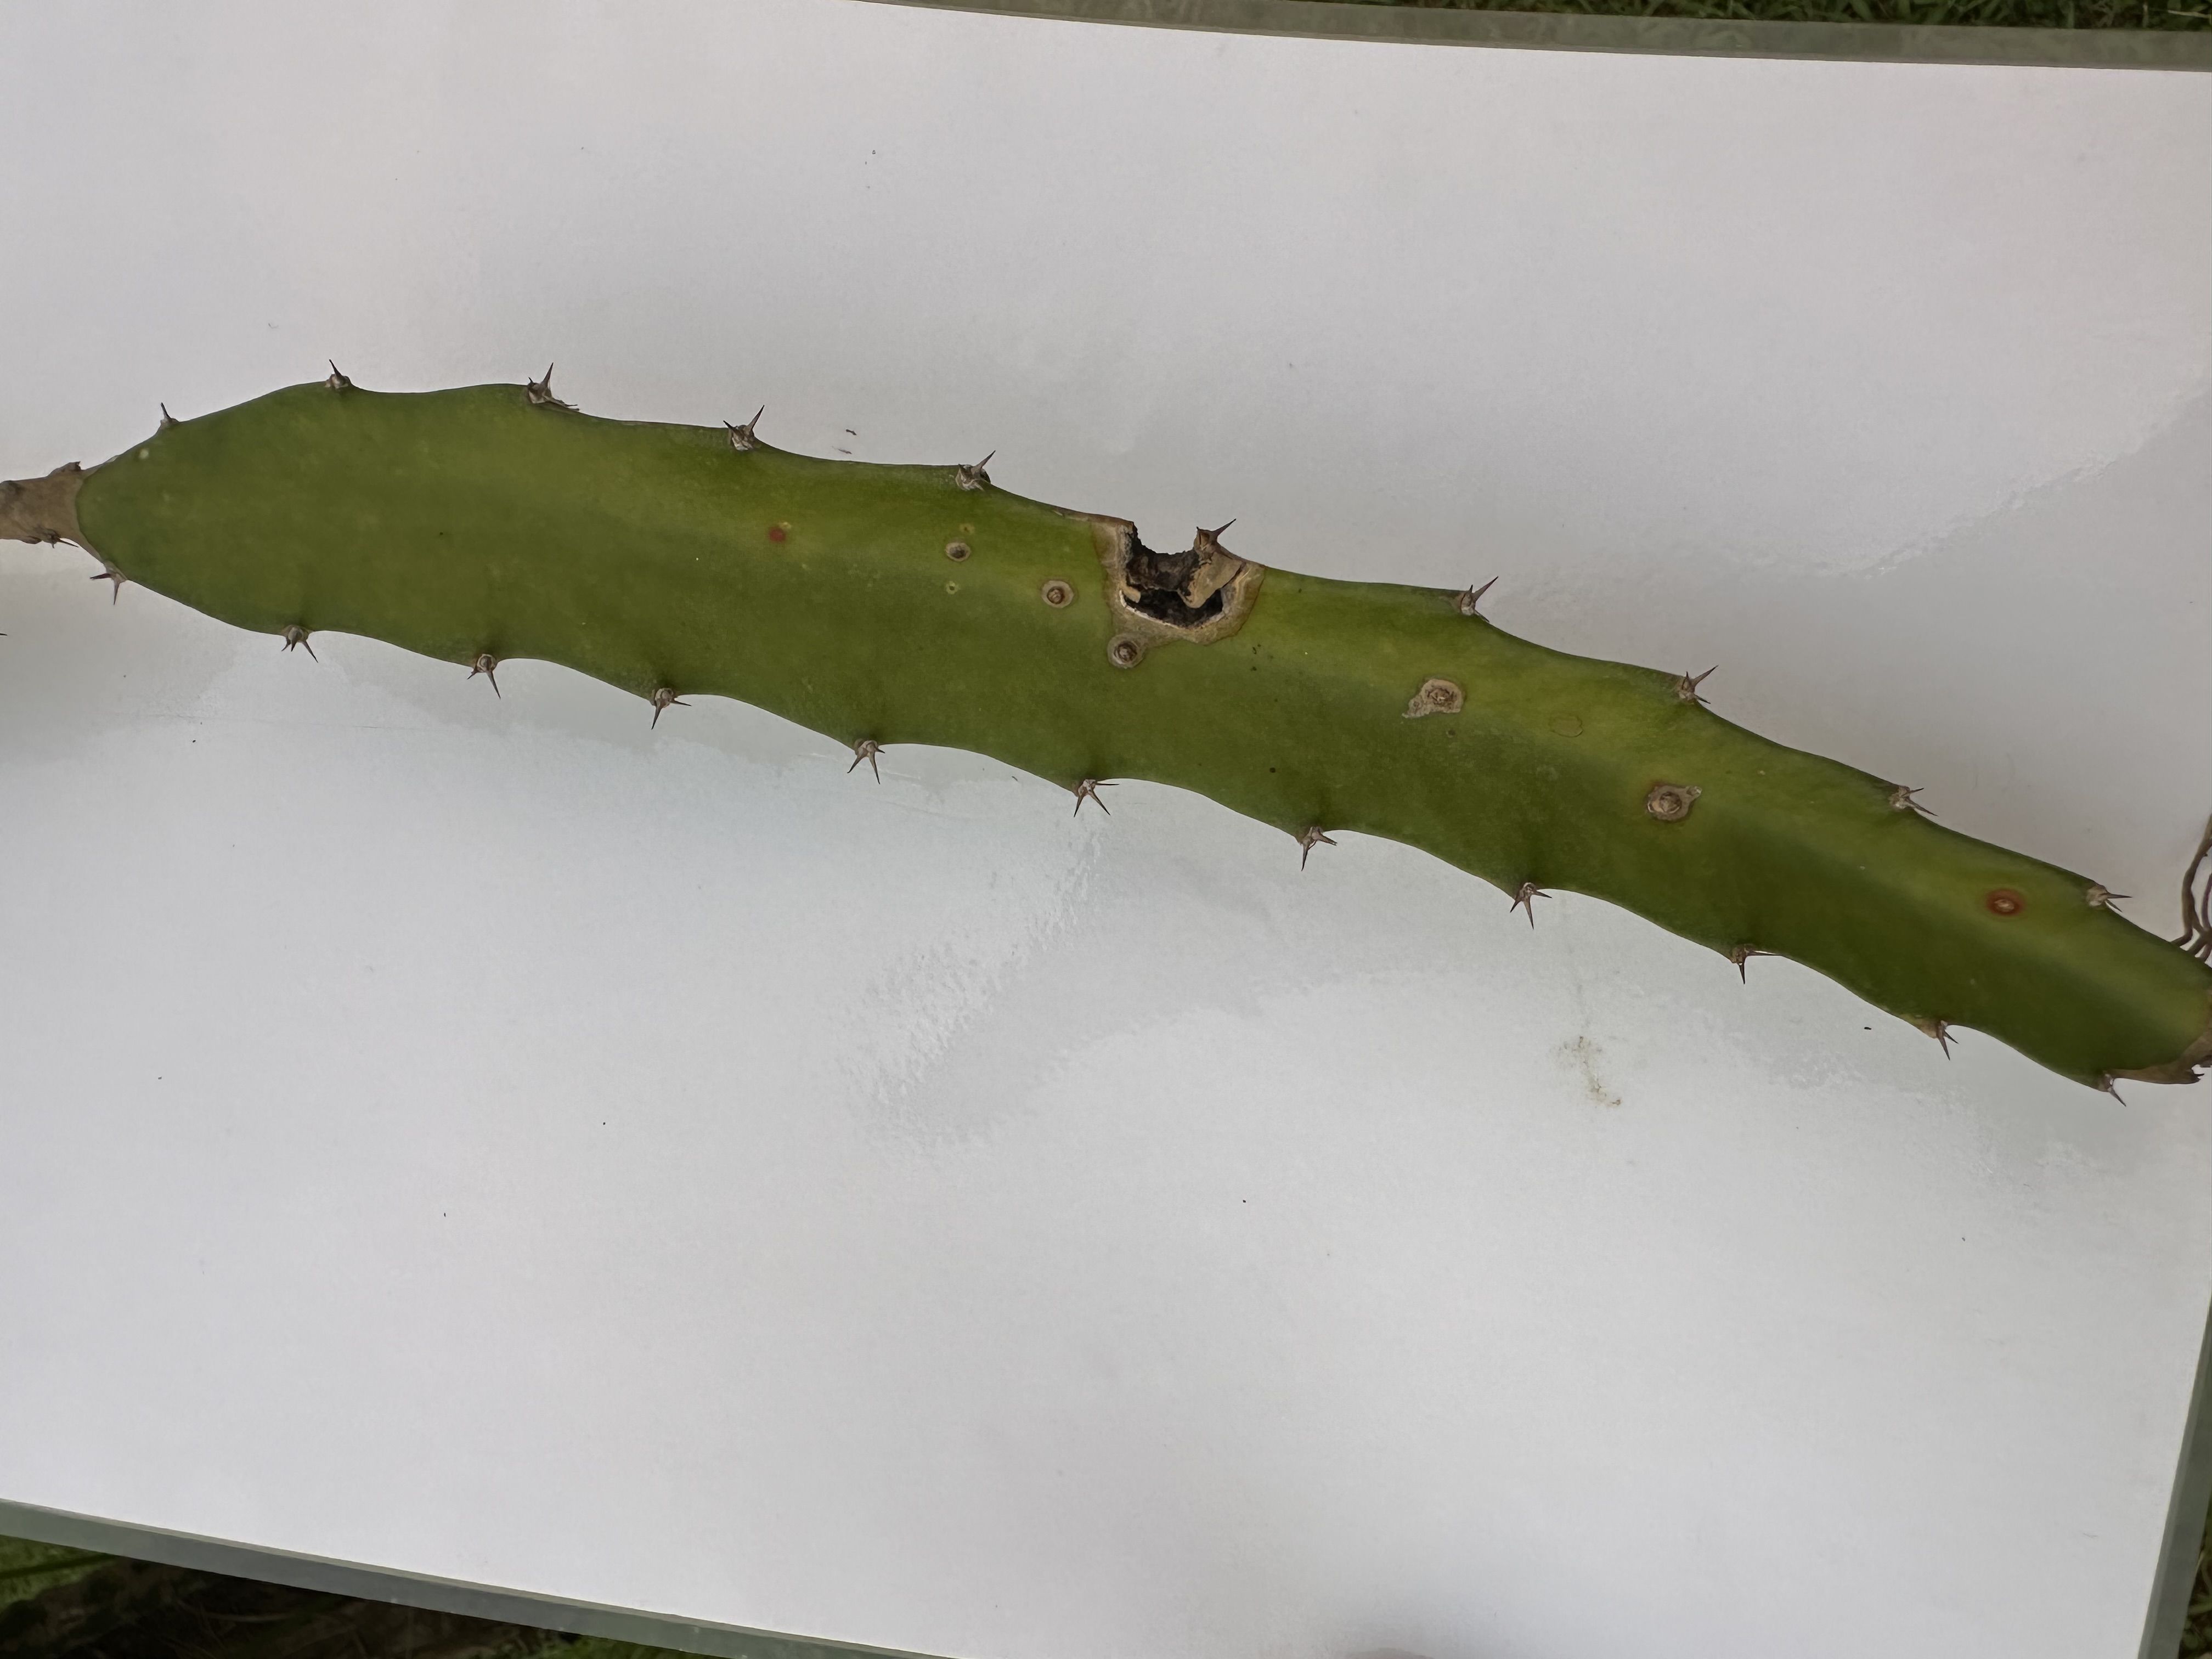
Label: Good leaf